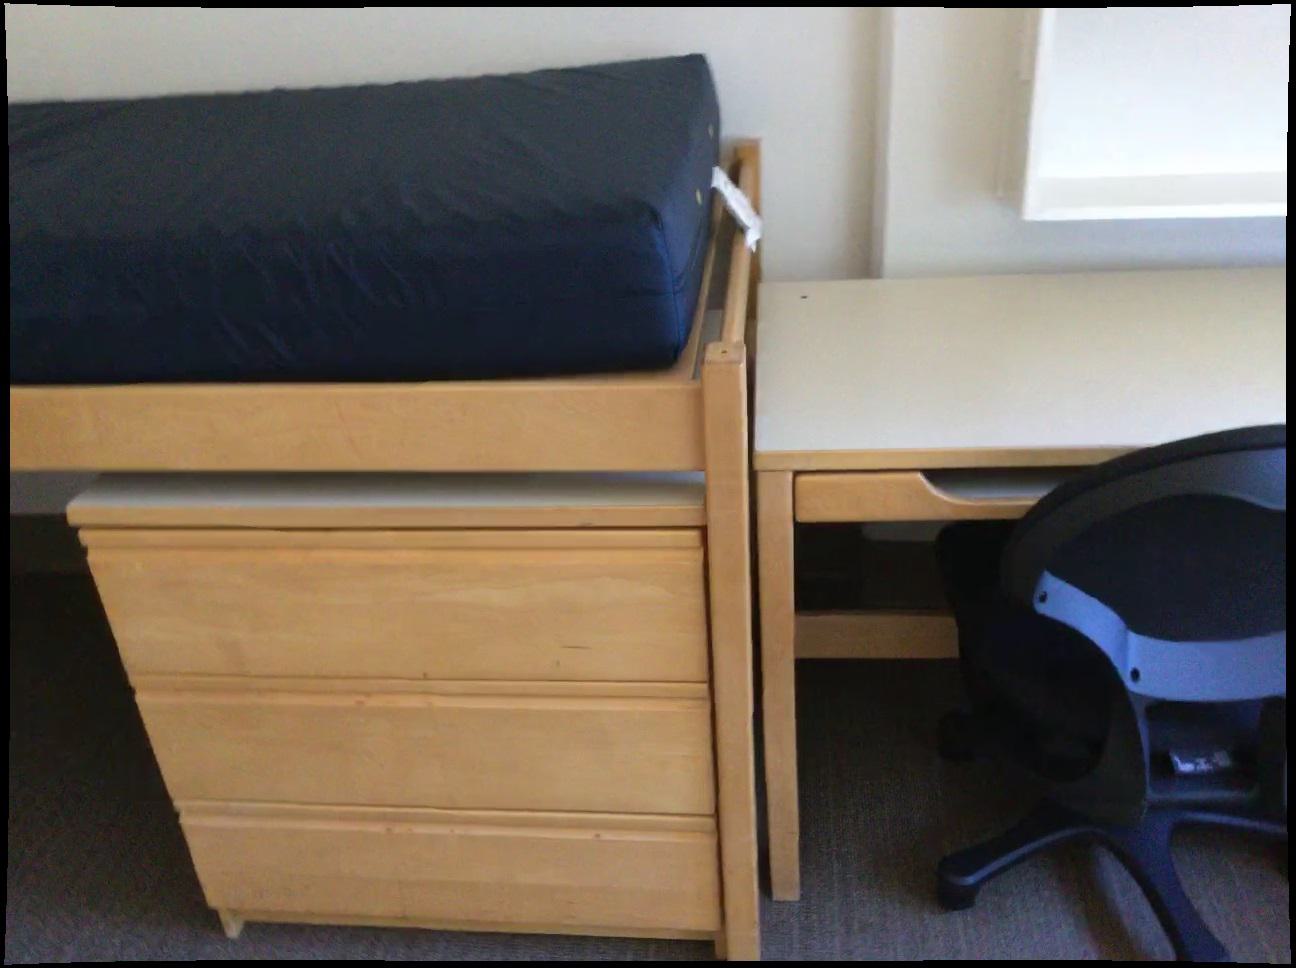
Question: Is the chair left of the bed from the world's perspective? Final answer should be yes or no.
Answer: No